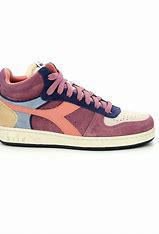
Brand: Diadora
Model: 100